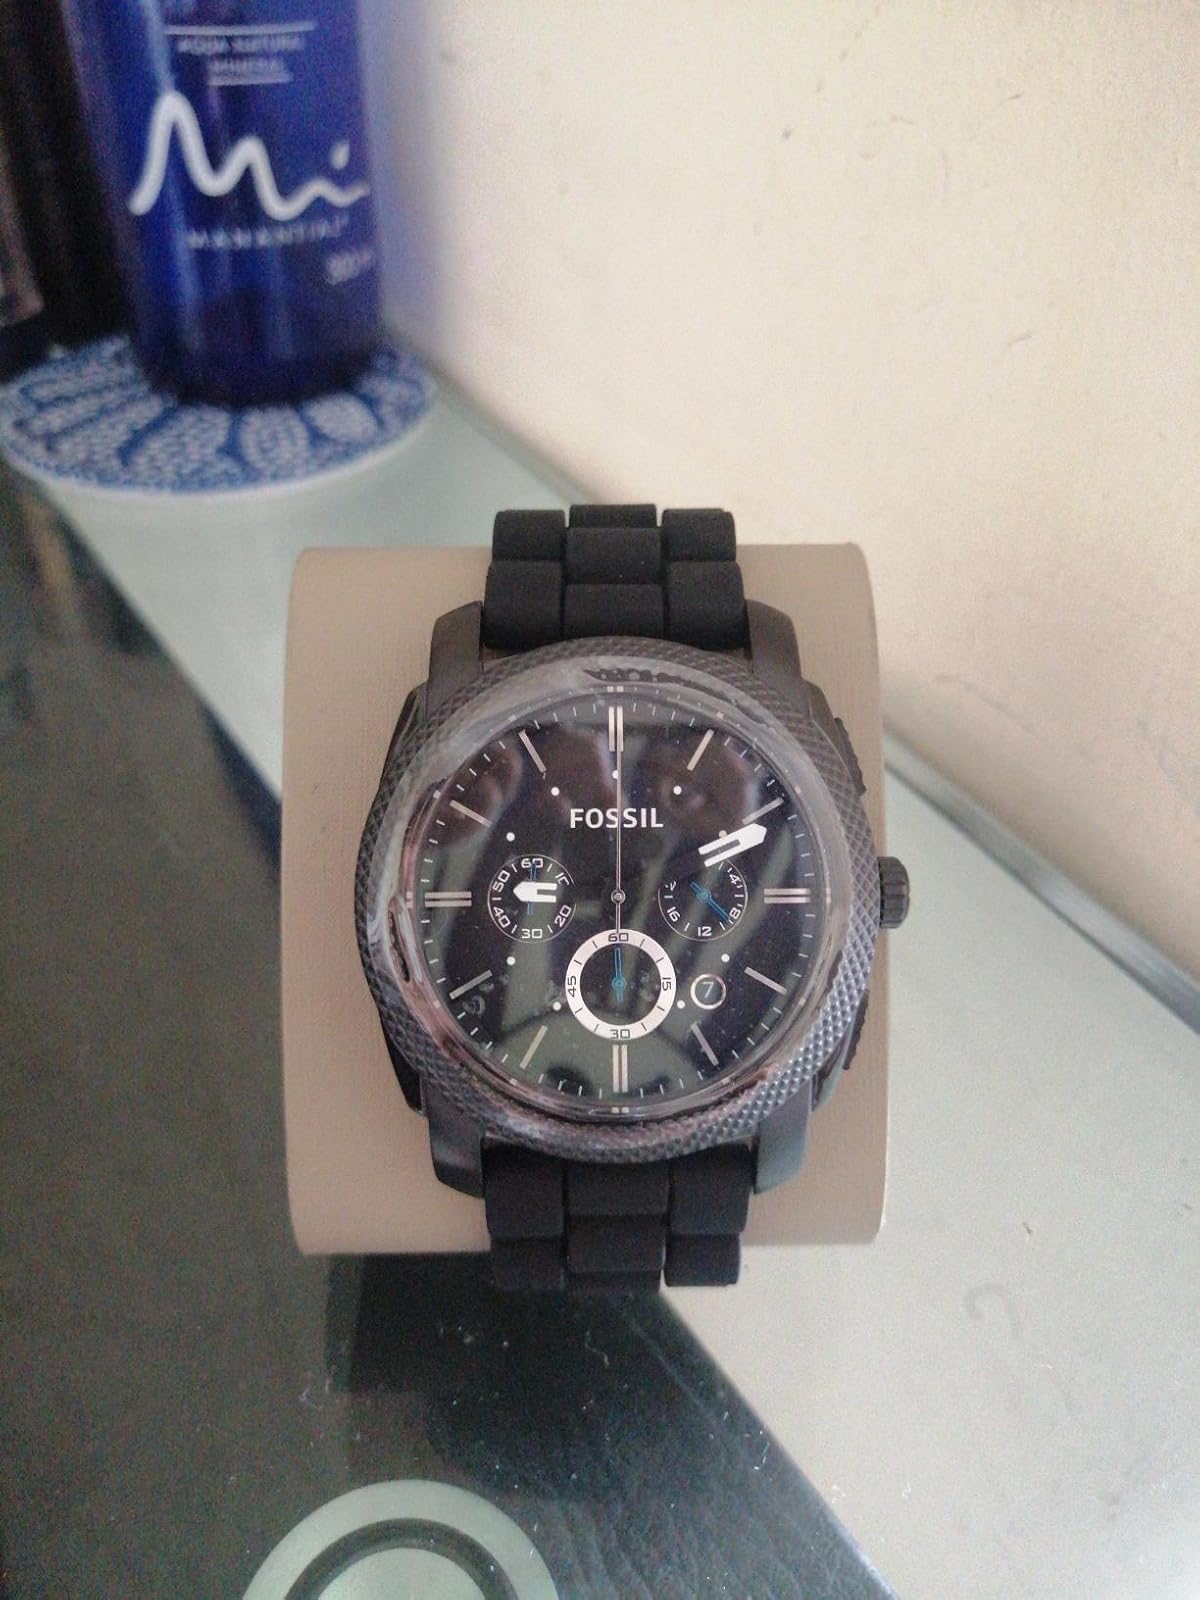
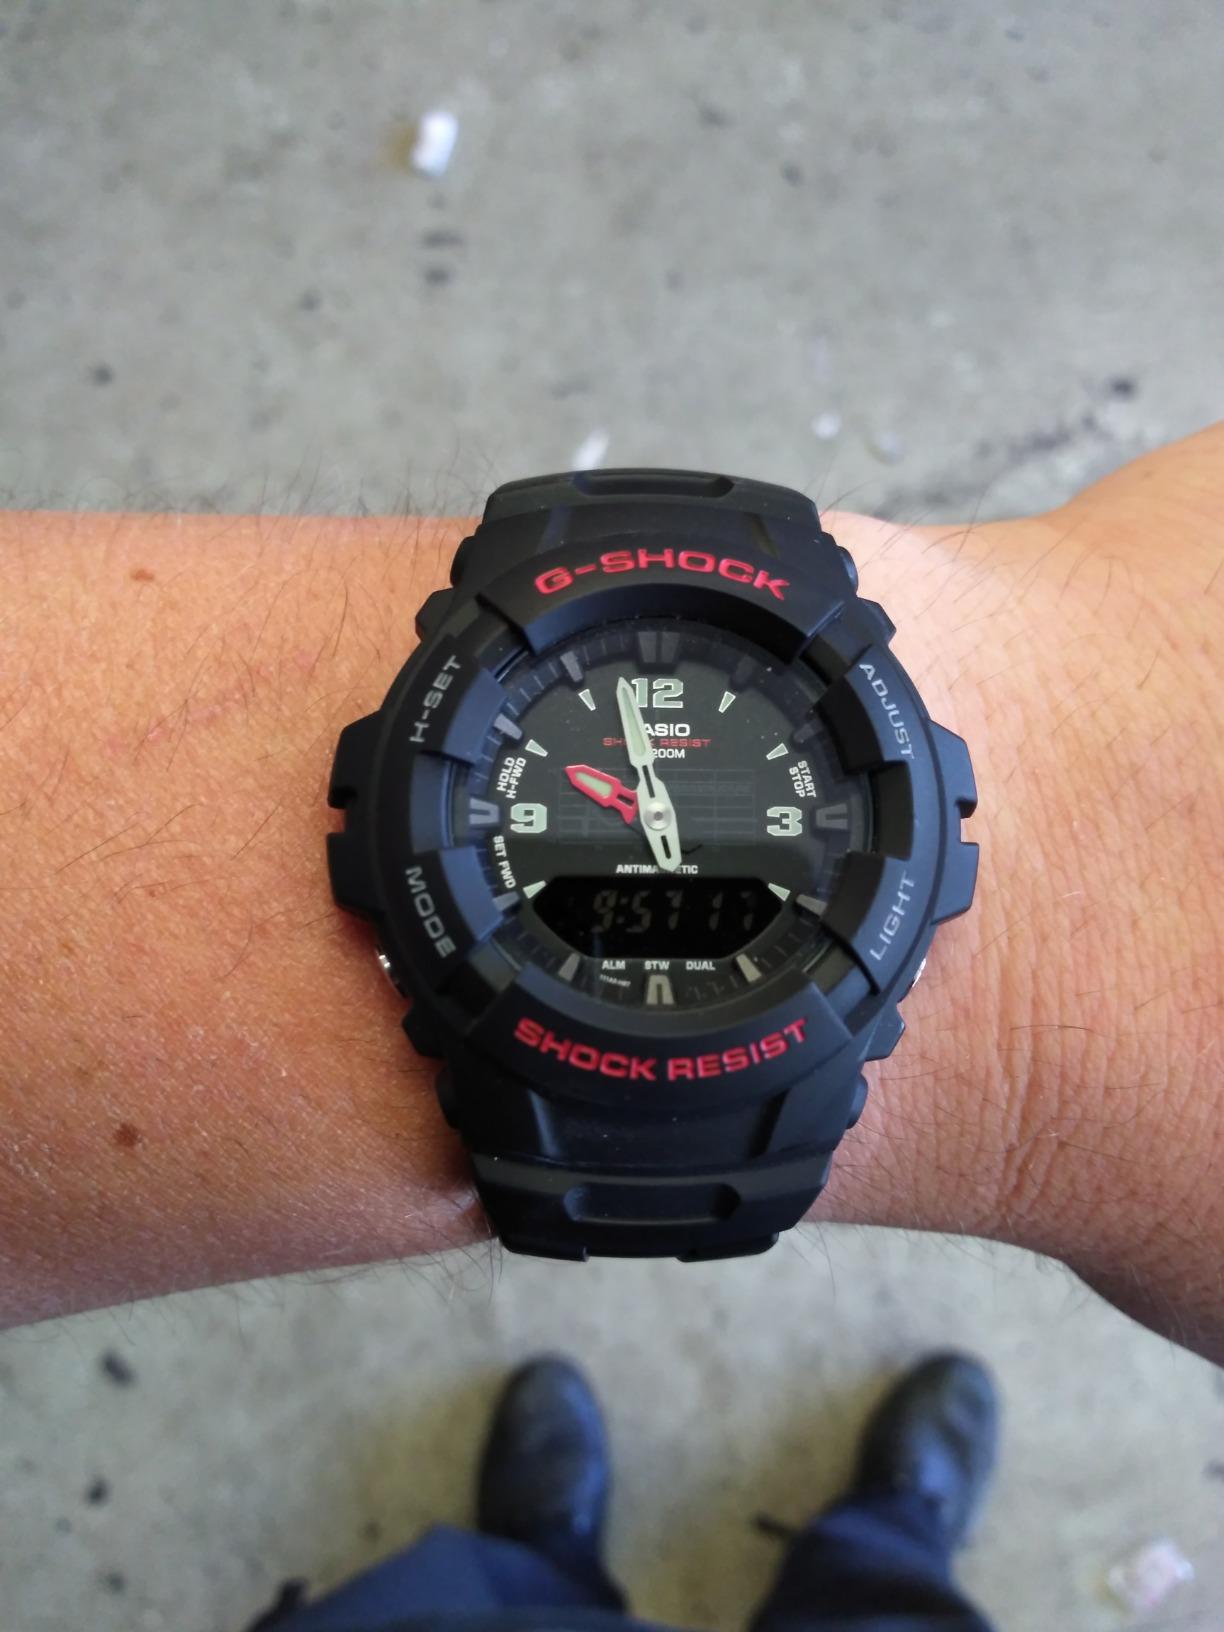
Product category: accessories_watch
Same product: no